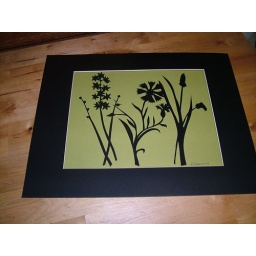
flowers handcut from black cardstock and layered over green linen cardstock. I cut the mats myself as well!